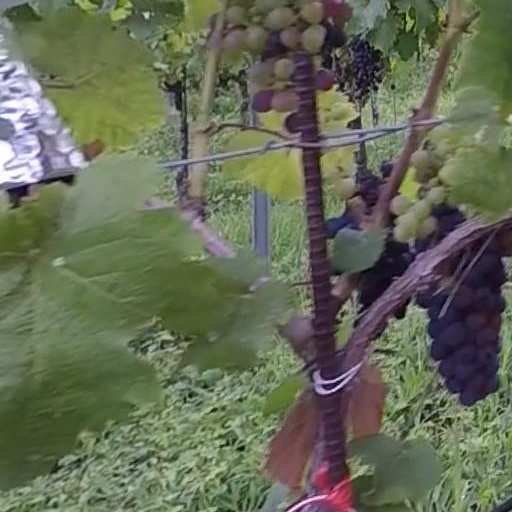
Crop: grape